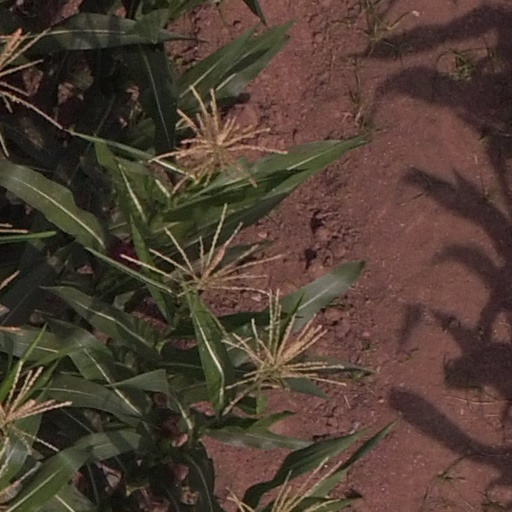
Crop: maize; corn